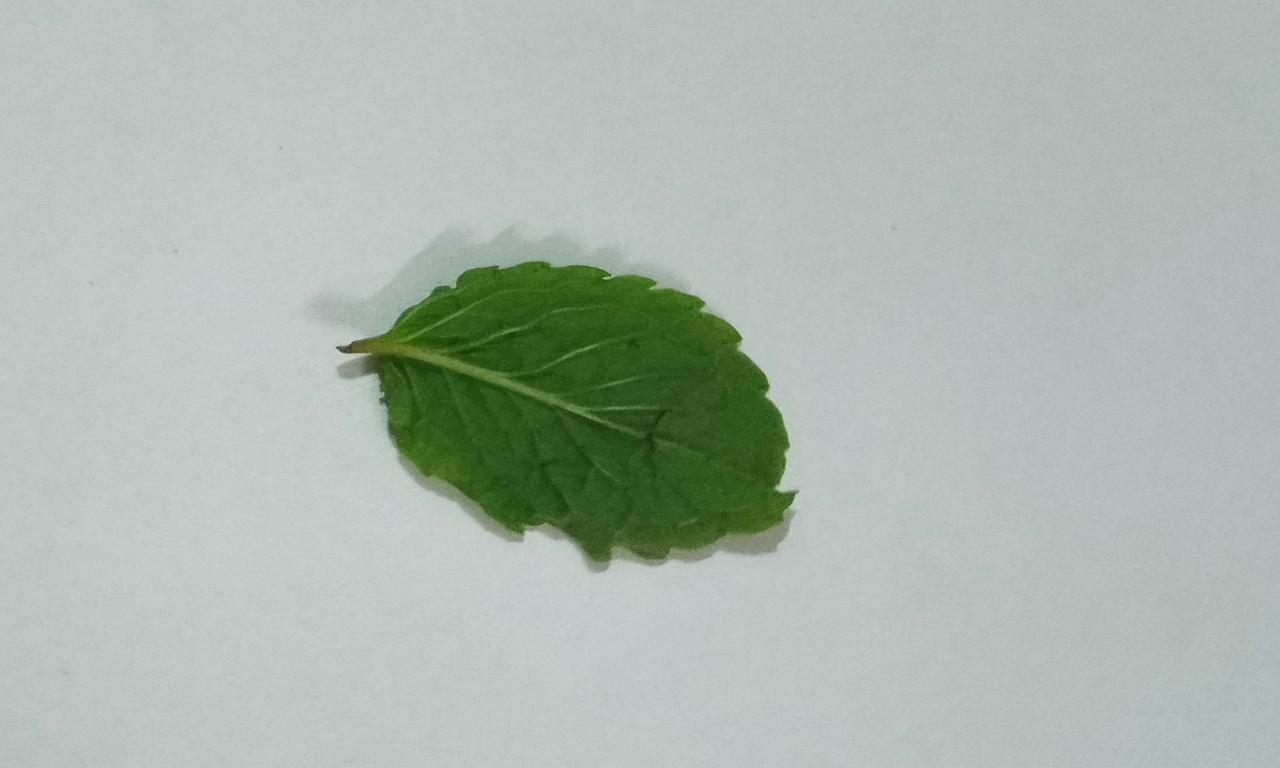
Label: Fresh